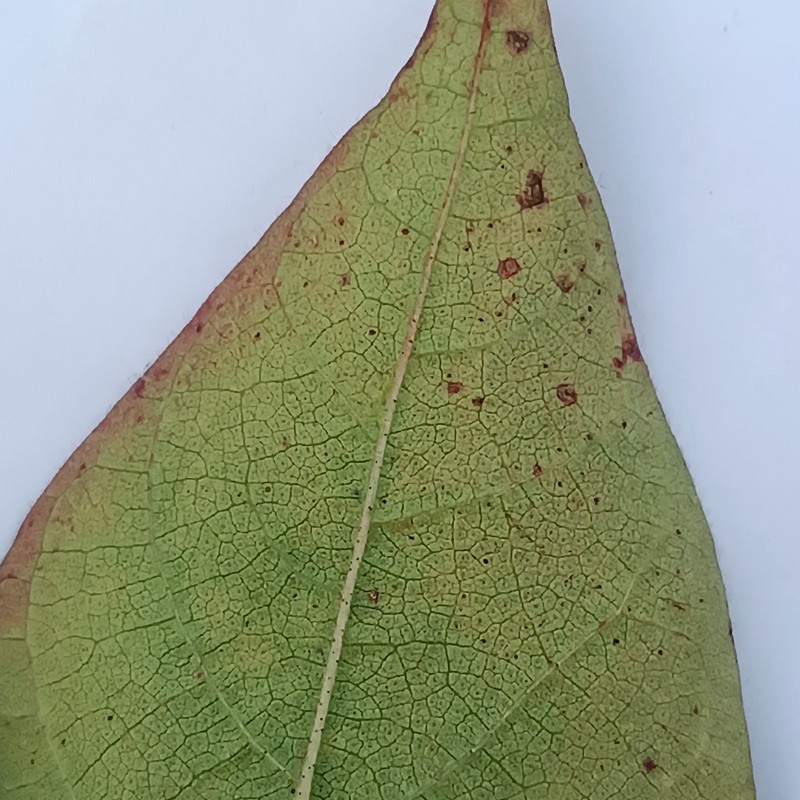
Label: Leaf Redding